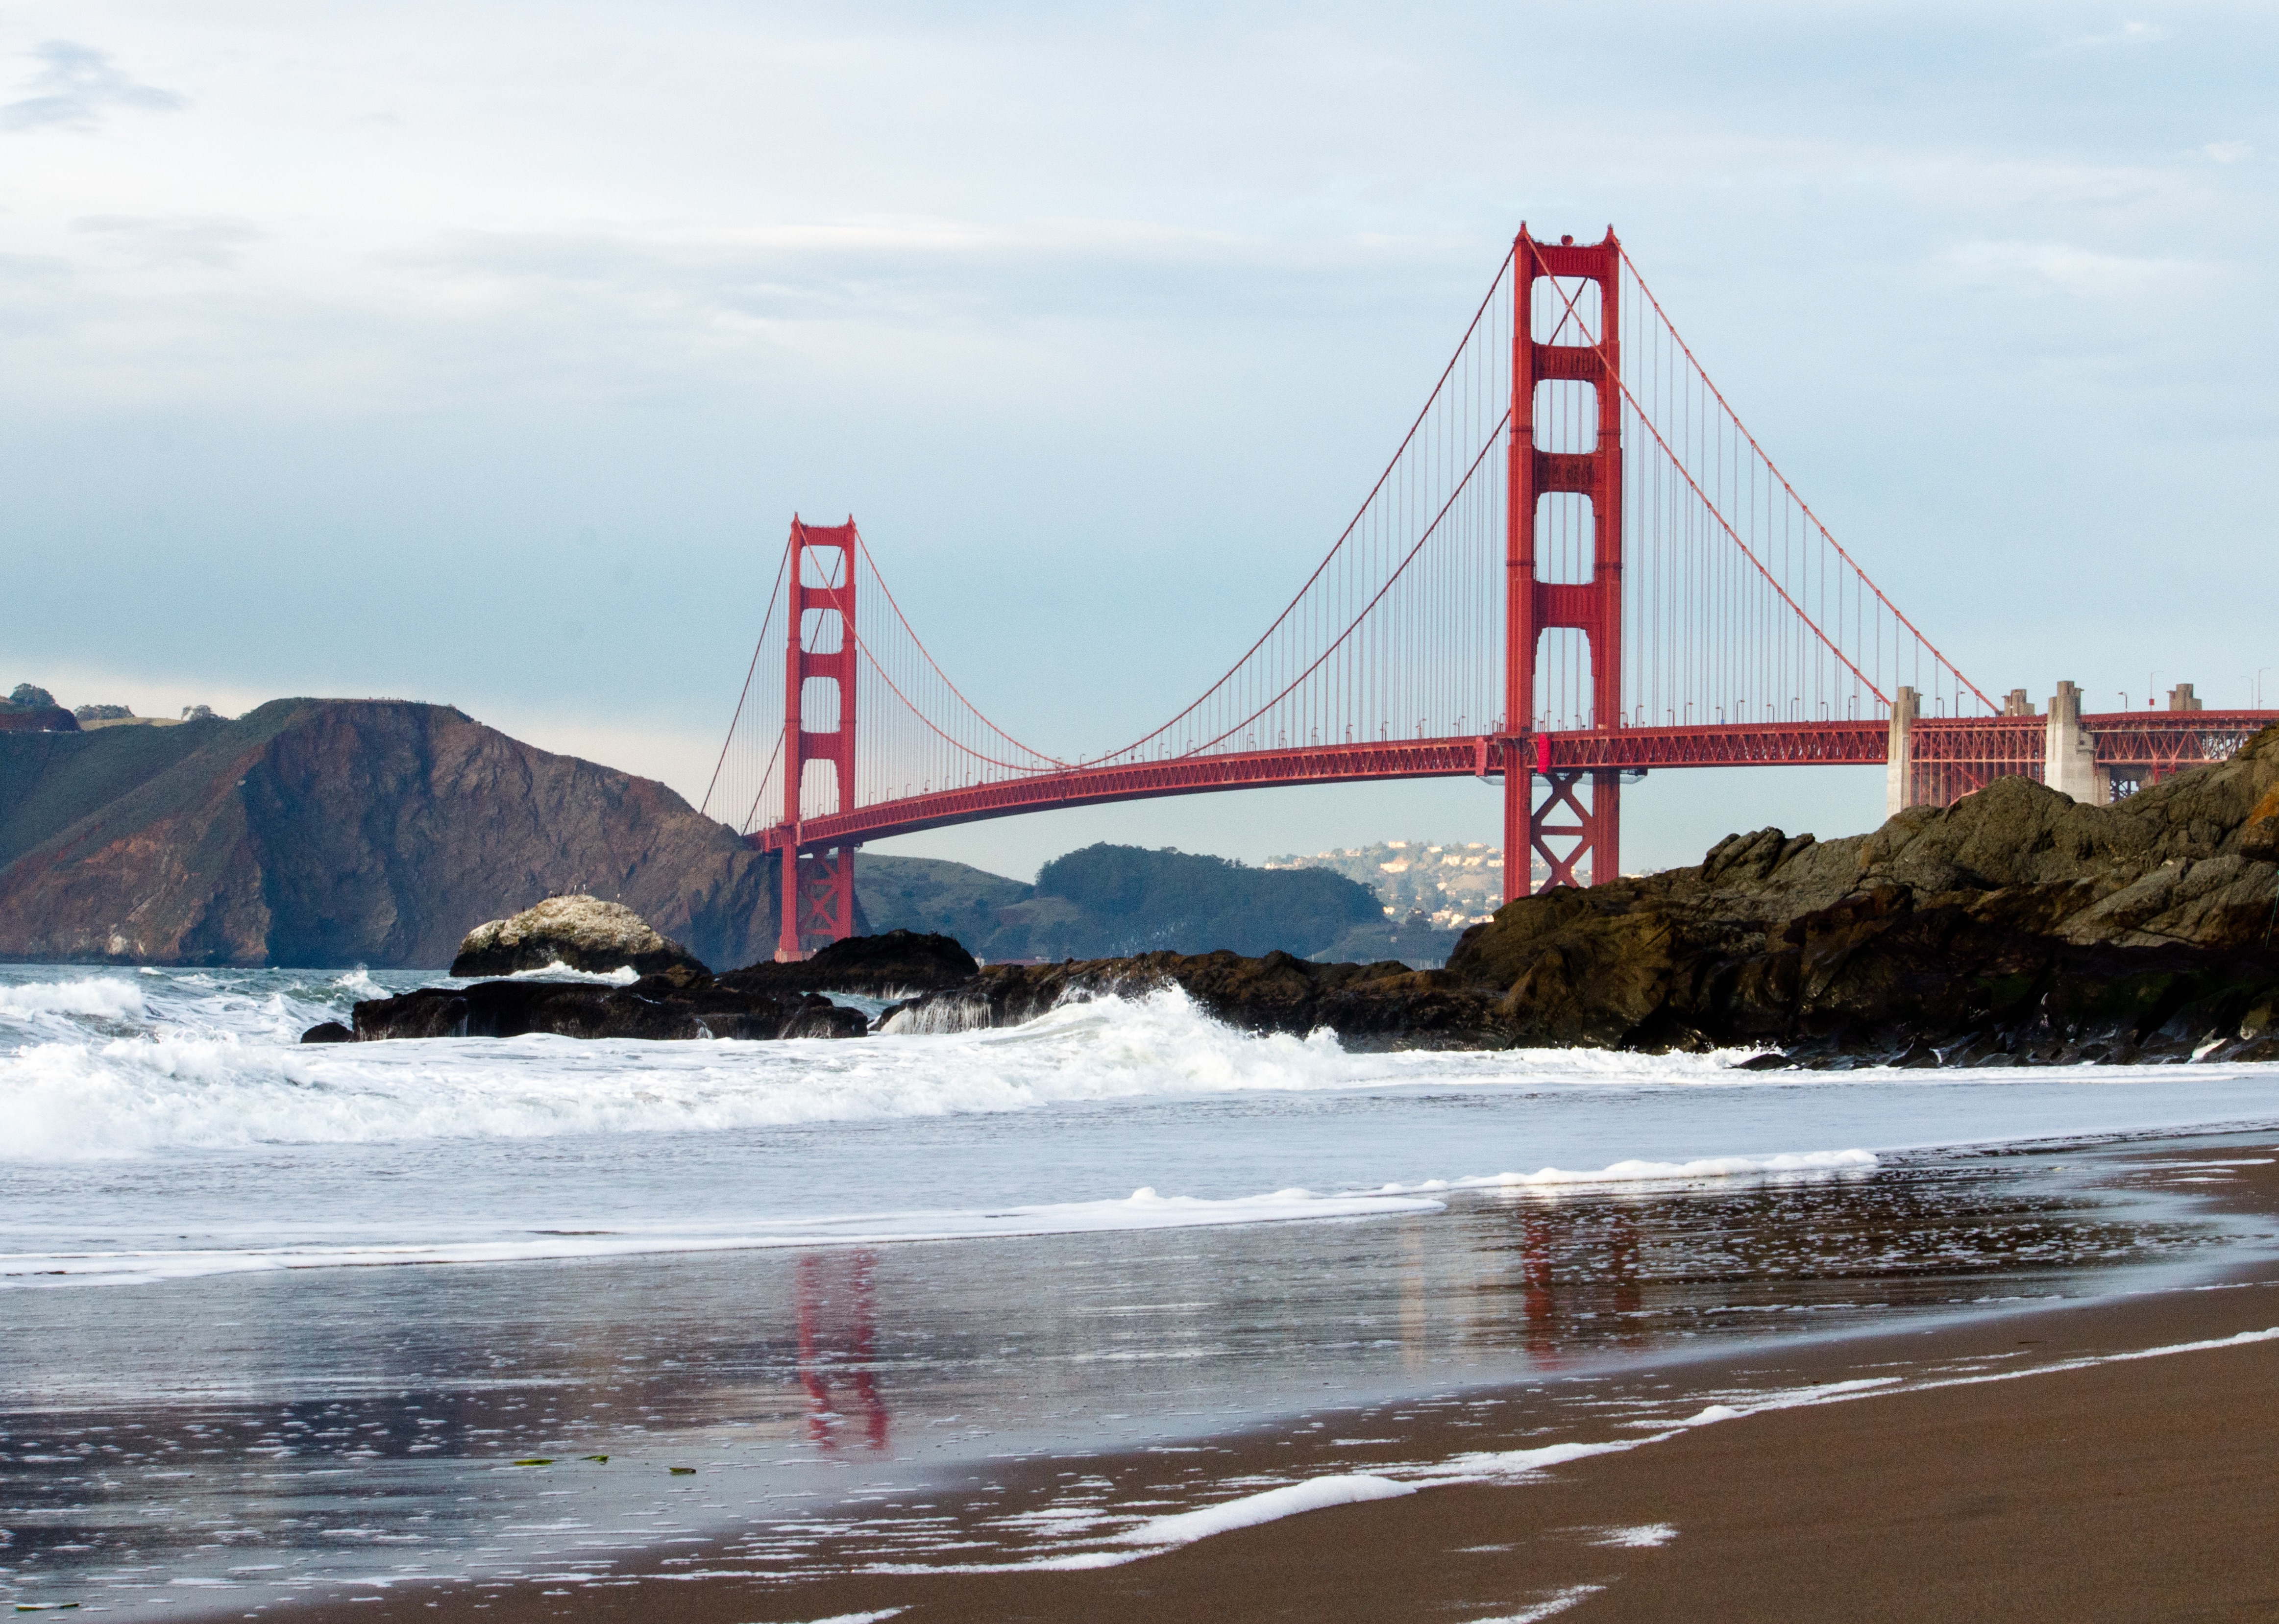
beach, sea, coast, ocean, bridge, shore, wave, tower, bay, cable stayed bridge